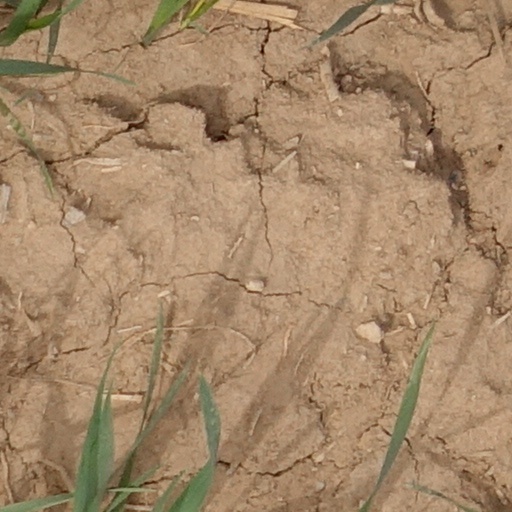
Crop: wheat